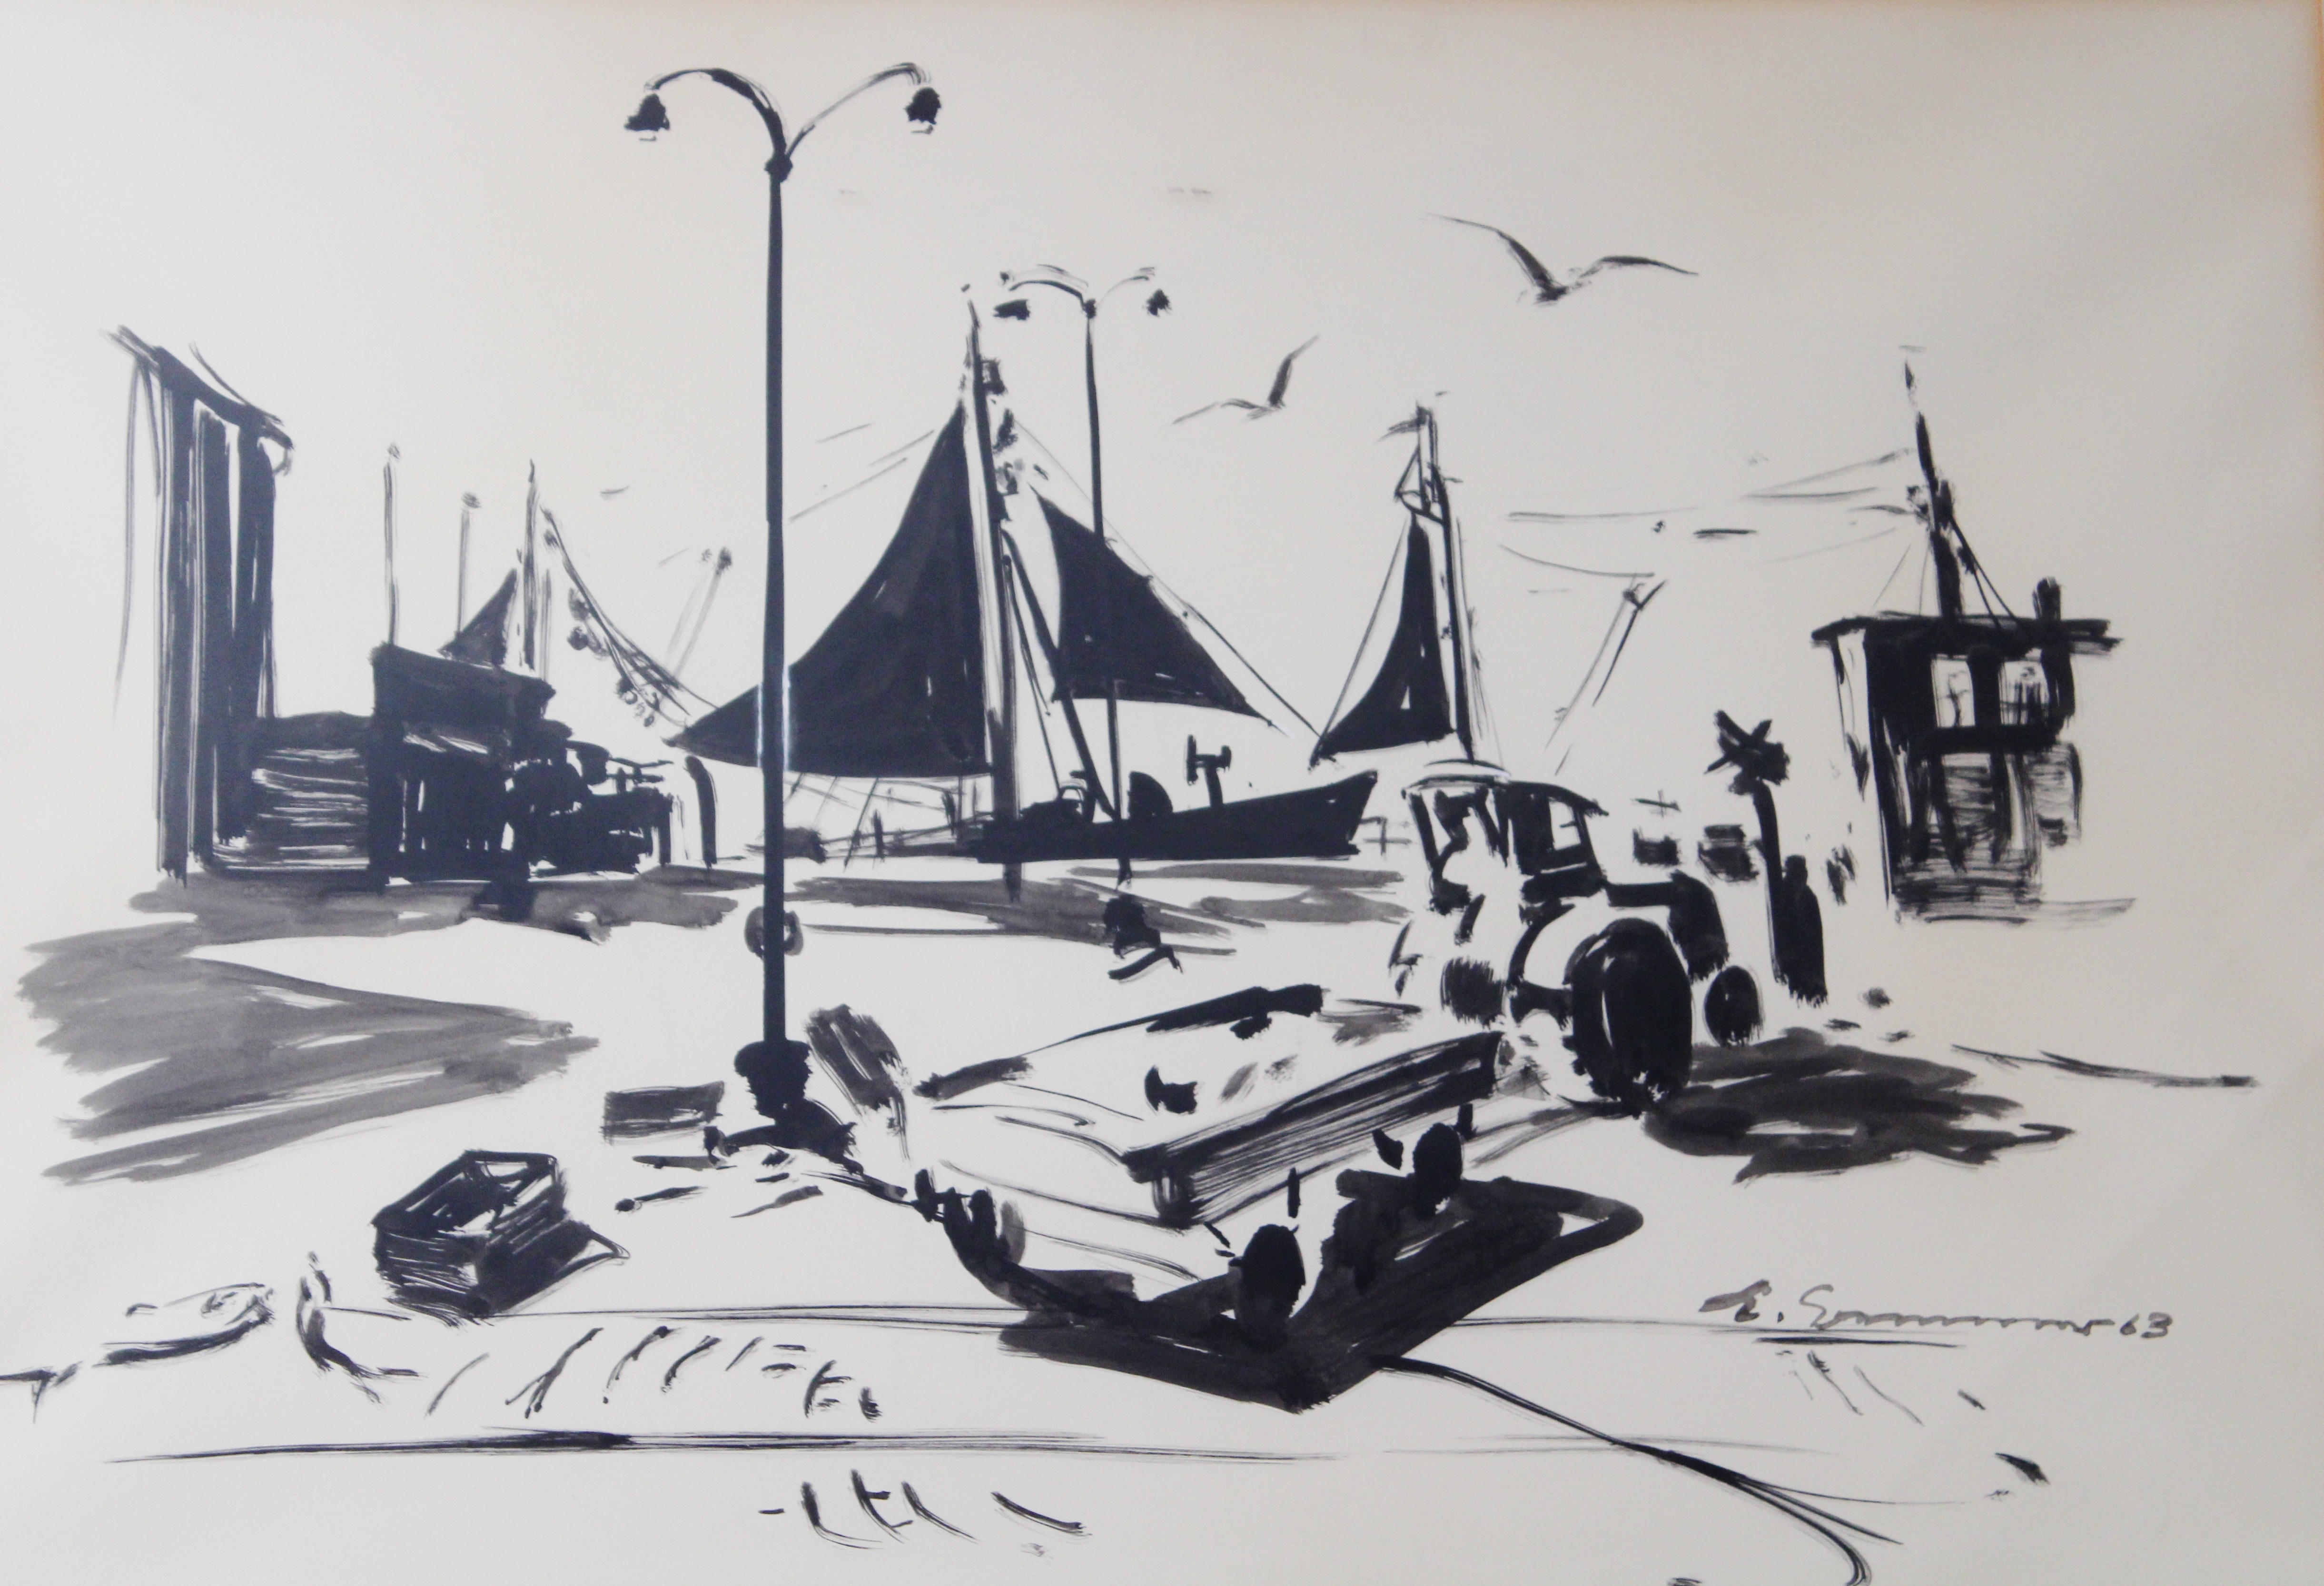
vehicle, aviation, port, artwork, painting, art, sketch, drawing, illustration, ships, image, artists, cartoon, fishing port, modern art, bremerhaven, brush drawing, zeichnuzng